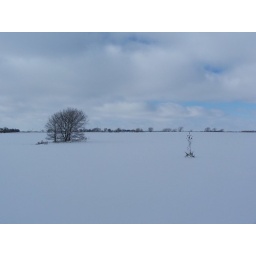
only tree in the sky